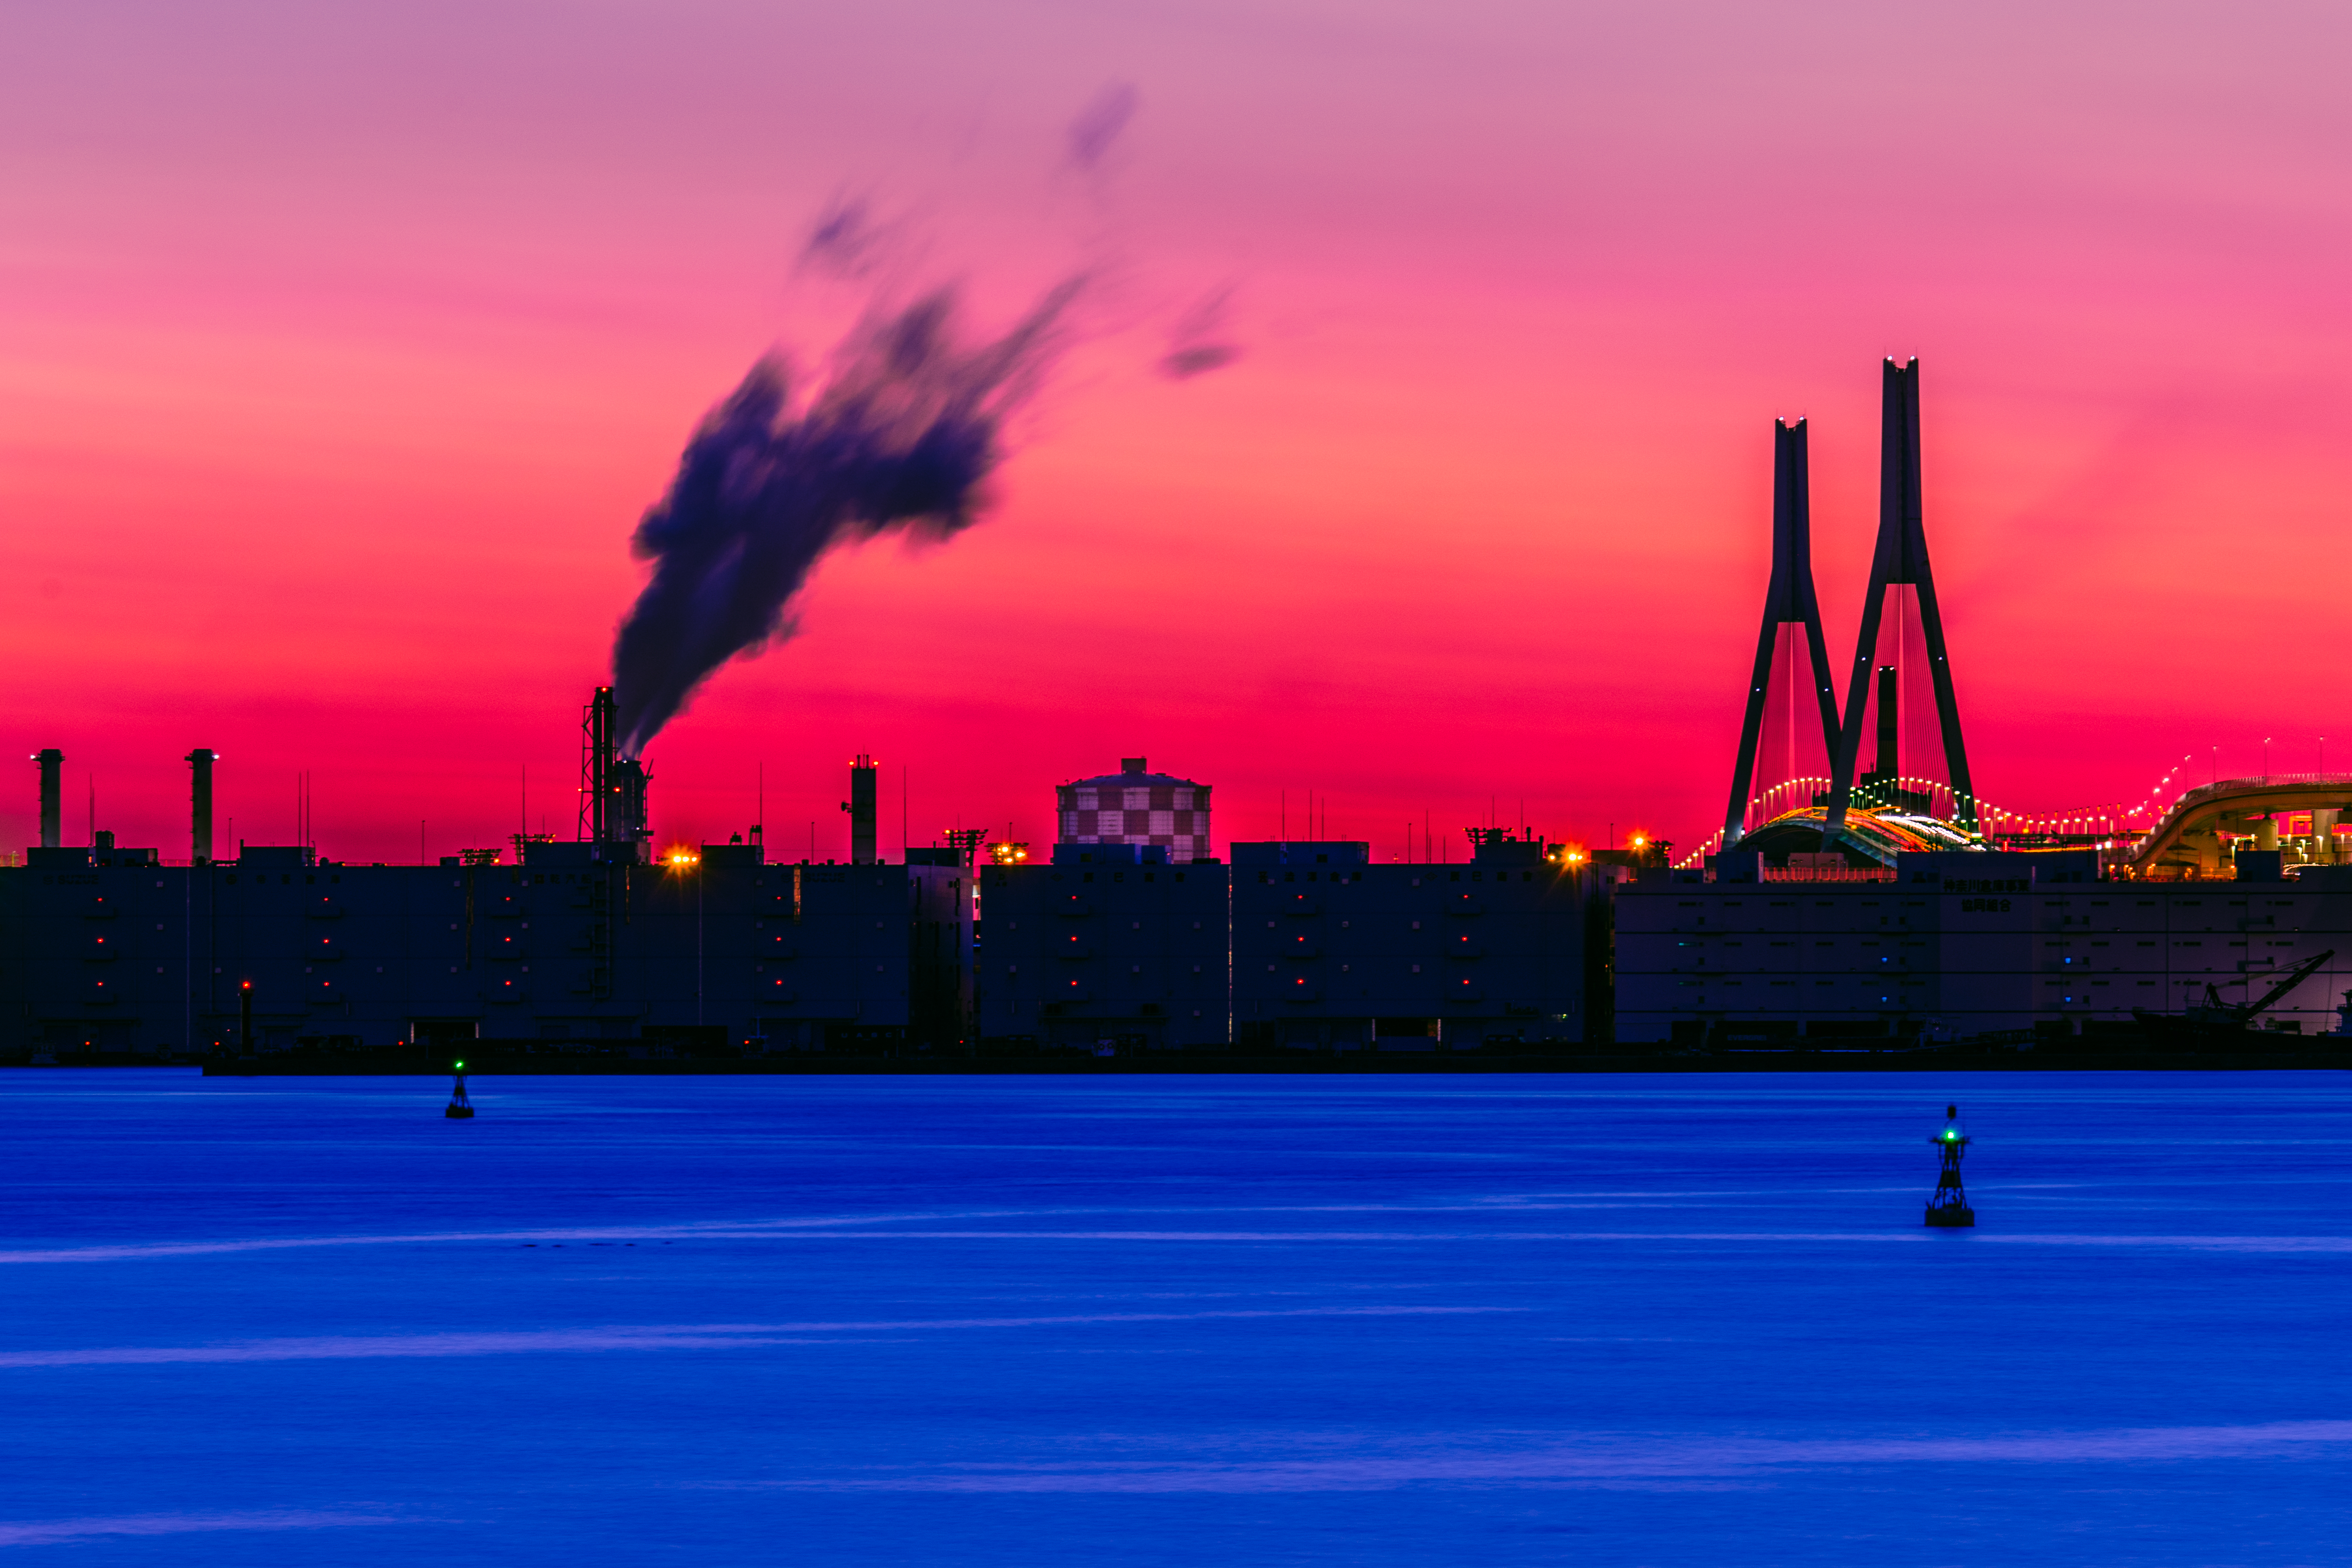
sea, horizon, cloud, sky, sun, sunrise, sunset, skyline, morning, dawn, city, cityscape, dusk, evening, reflection, tower, japan, sony, yokohama, ilce7m2, sal70300g, tsubasabridge, surrealmorningdawn, afterglow, human settlement